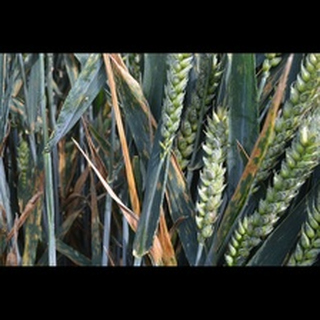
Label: wheat_septoria